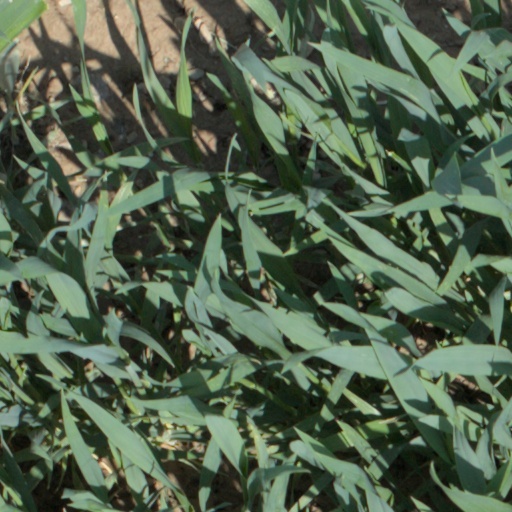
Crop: wheat